Doctors (novel)

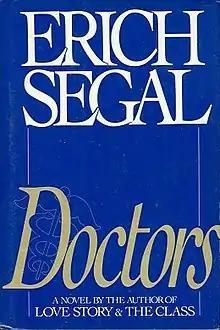
First edition

Doctors is a 1988 novel by Erich Segal that deals with the Harvard Medical School class of 1962, with emphasis on the two main characters, Barney Livingston and Laura Castellano. They grew up next to each other and always aspired to be doctors, eventually ending up in medical school together. There they meet the other characters who also came to become doctors. The issues of medical and research ethics and euthanasia form integral parts of the plot.